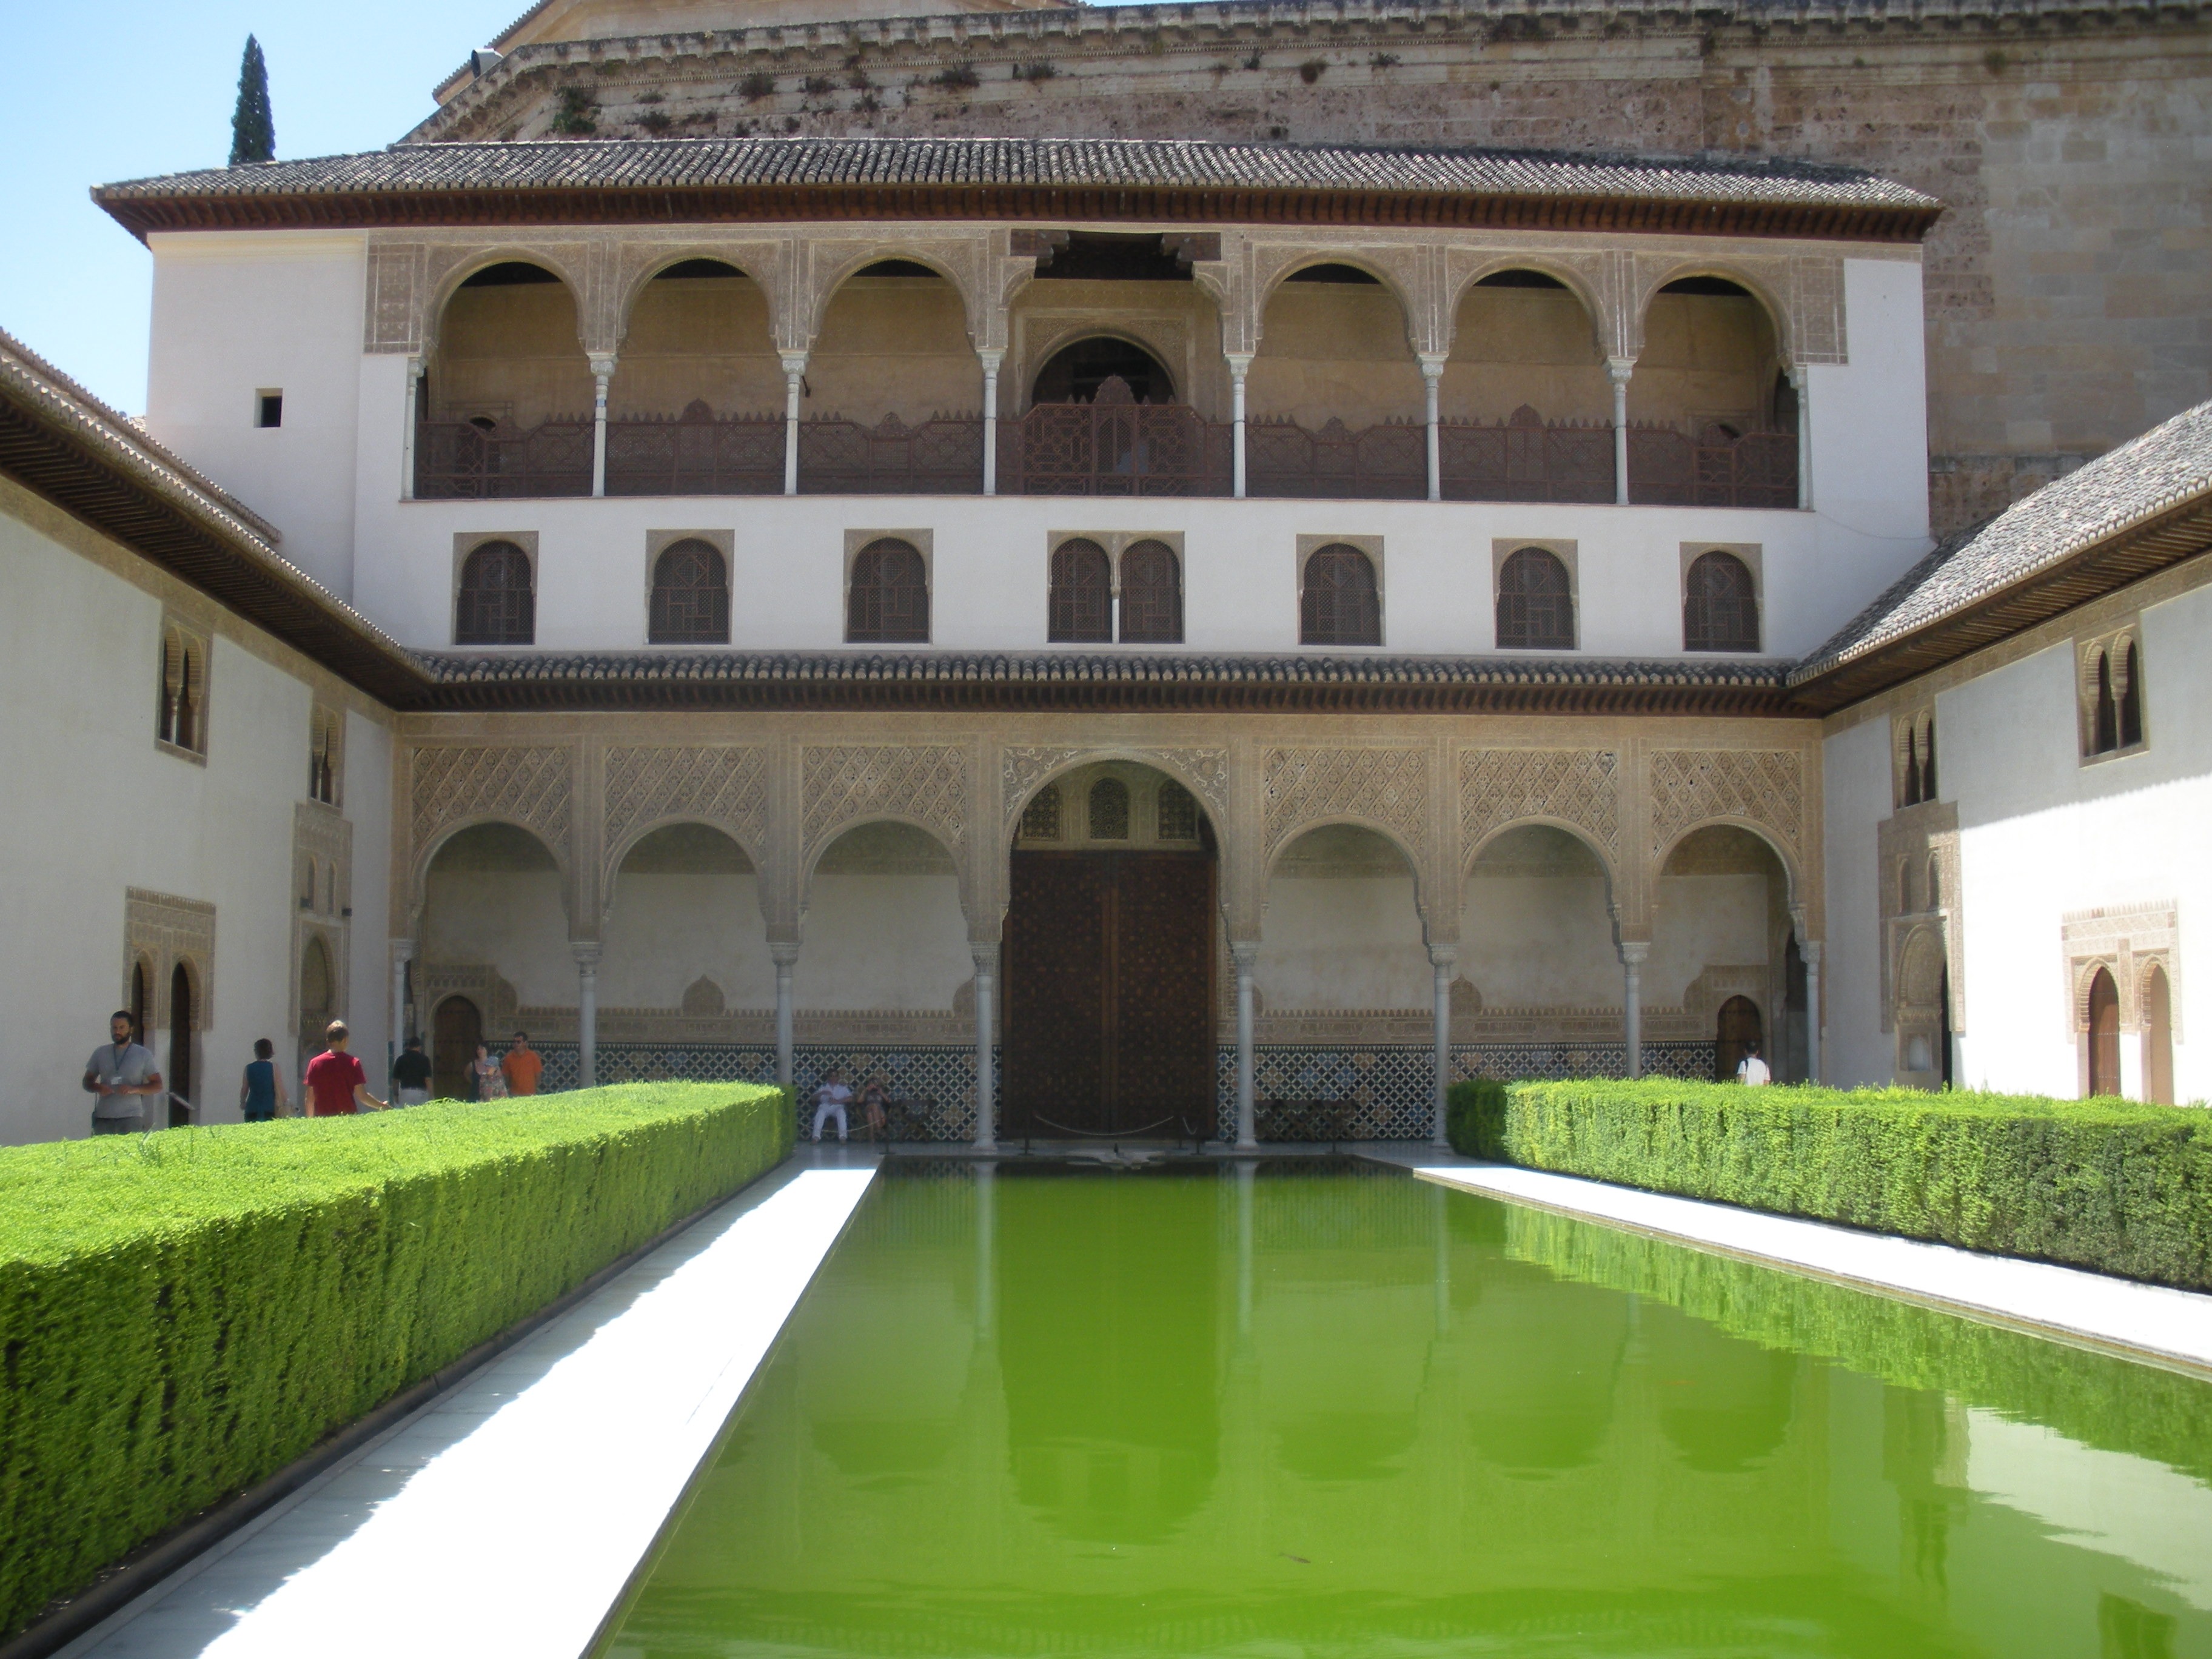
architecture, villa, mansion, building, palace, facade, property, world heritage, spain, courtyard, monastery, estate, granada, hacienda, alhambra, stately home, thermae